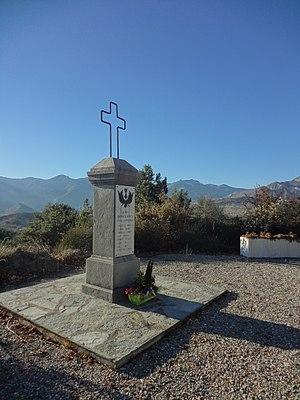
Lardier-et-Valença est une commune française située dans le département des Hautes-Alpes en région Provence-Alpes-Côte d'Azur.